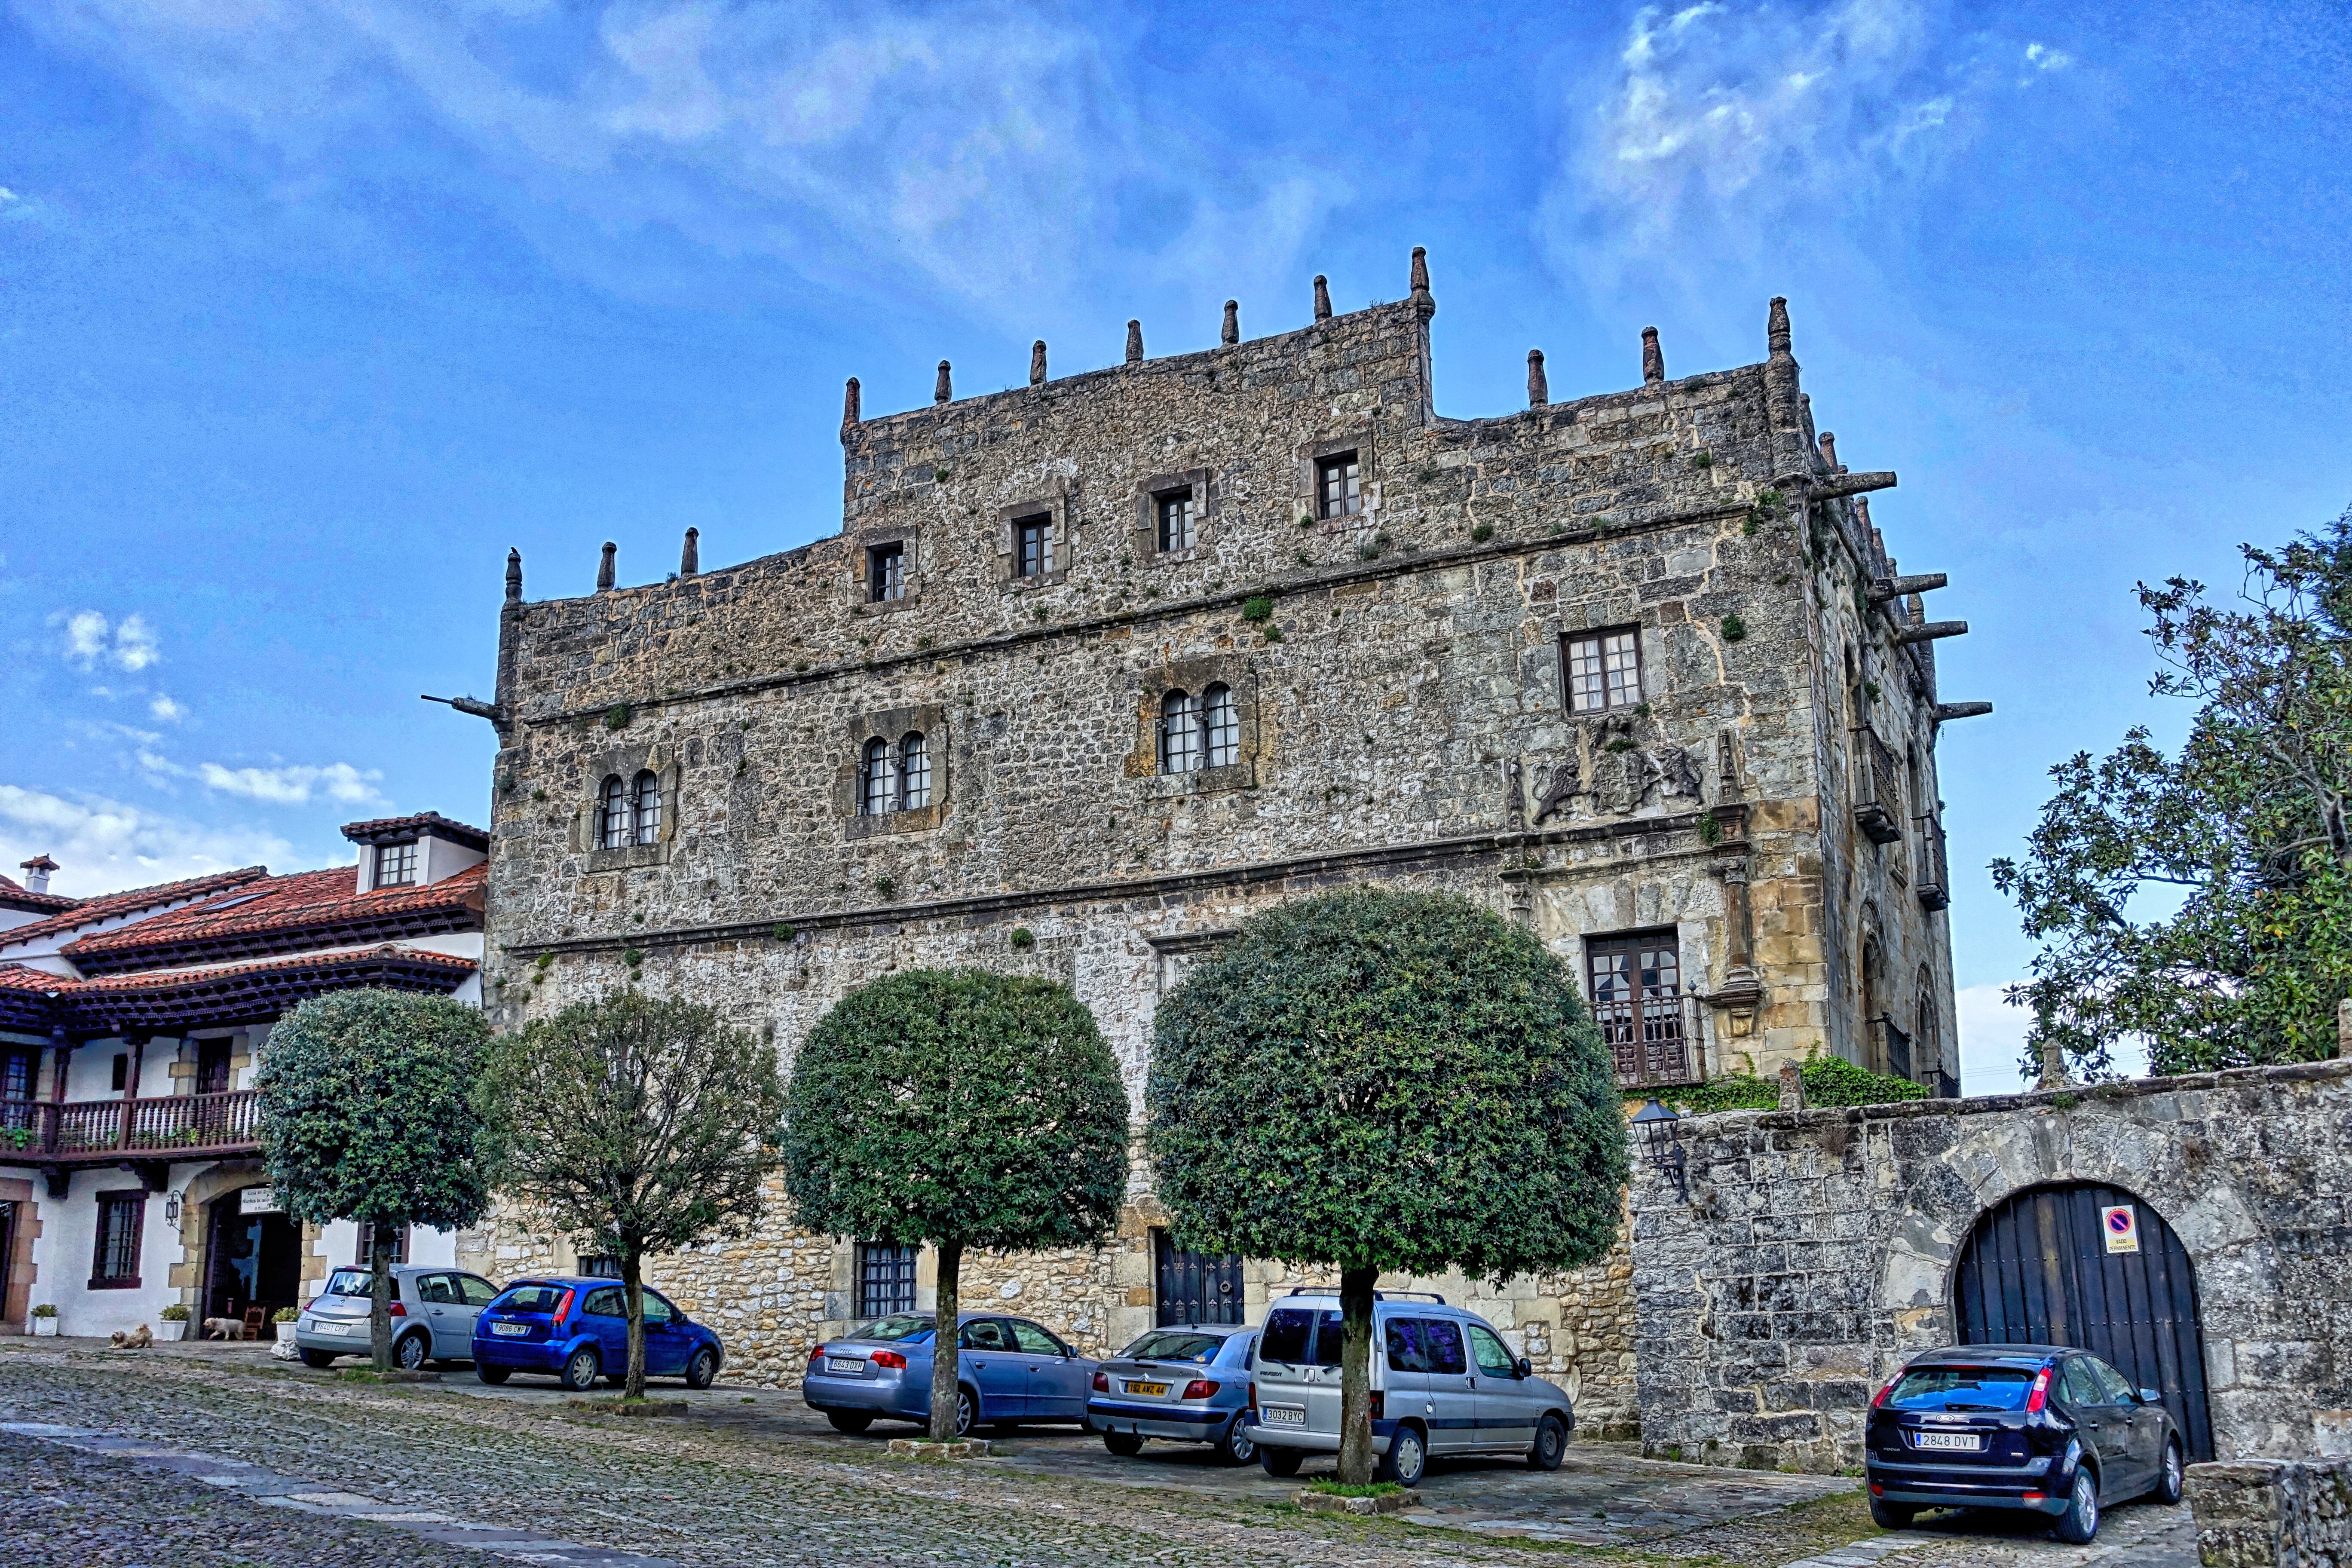
architecture, town, building, chateau, palace, tower, castle, fortification, waterway, place of worship, medieval, estate, tours, historic site